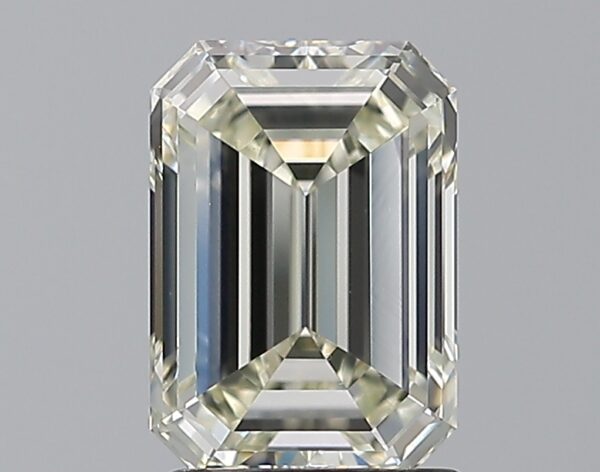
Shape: emerald
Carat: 1.7
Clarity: VS2
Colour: L
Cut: EX
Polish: EX
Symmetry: EX
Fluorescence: M
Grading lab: GIA
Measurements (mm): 8.22 x 5.75 x 3.76